Daisuke Matsui

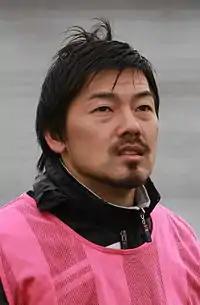
Matsui in 2012

is a Japanese former professional footballer who played as a midfielder. He previously played for the Japan national team. His wife is Japanese actress Rosa Kato.